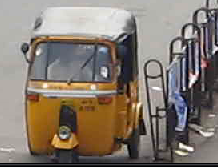
Vehicle type: Auto Rickshaws